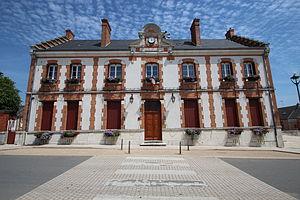
Mairie de Gidy en France.
Gidy est une commune française située dans le département du Loiret en région Centre-Val de Loire.